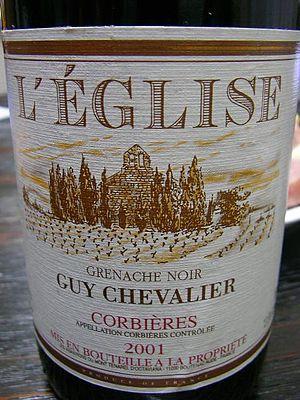
Le corbières est un vin français d'appellation d'origine contrôlée produit sur un vaste territoire au sud de l'Aude. Il partage son nom avec l'appellation corbières-boutenac.